WrestleMania XIX

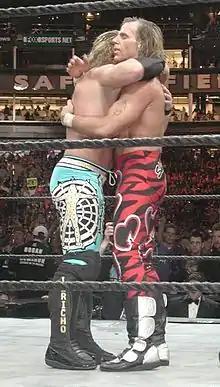
Chris Jericho and Shawn Michaels after their match

In the fifth match, Chris Jericho faced Shawn Michaels. Jericho had the advantage over Michaels at the start of the match, as he applied the "Walls of Jericho" onto Michaels early on. Later in the match, Jericho hit Michaels with a Sweet Chin Music for a near fall. As Michaels attempted "Sweet Chin Music" once again, Jericho countered into the "Walls of Jericho". After Michaels escaped the hold, he hit Jericho with another Sweet Chin Music for a near fall. Later, Jericho attempted a suplex that Michaels countered into a roll-up giving him the successful pinfall victory. After the match, Jericho offered to shake Michaels's hand and they hugged before Jericho attacked Michaels with a low blow.